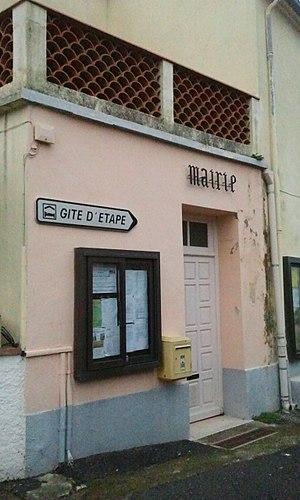
Ancienne mairie de Las Illas
Las Illas ou Les Illes est une ancienne commune et un hameau situé à Maureillas-las-Illas, dans le département français des Pyrénées-Orientales.